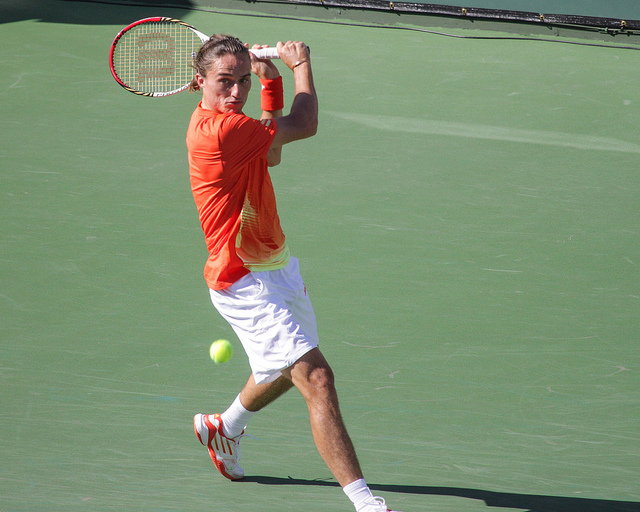
một nam vận động viên tennis đang vung vợt để đánh bóng